Boris Banović

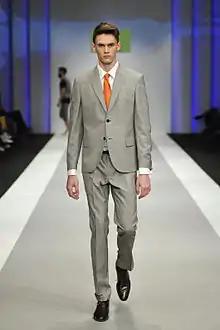
Boris Banović collection

In 2014, Banović designed high fashion clothes for both men and women. The 2014 collection is inspired by retro Russian gangster style with black, blue and white as predominant colors.